Odilo Globocnik

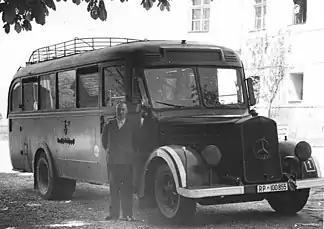
Action T4 bus for the transport to Hartheim Euthanasia Centre

In August 1933, Globočnik was arrested for the first time, for his attempt to contact imprisoned Nazis in Klagenfurt. In the same year, he became a member of the Austrian SS. He was arrested due to his public support for the Nazi Party (NSDAP), as he had become a member of the party in 1931 while he was in Carinthia. Although he was arrested four times between 1933 and 1935, he served just over a year in jail on various political charges. Heinrich Himmler intervened on his behalf, after two years of arguments between Globočnik and the authorities.